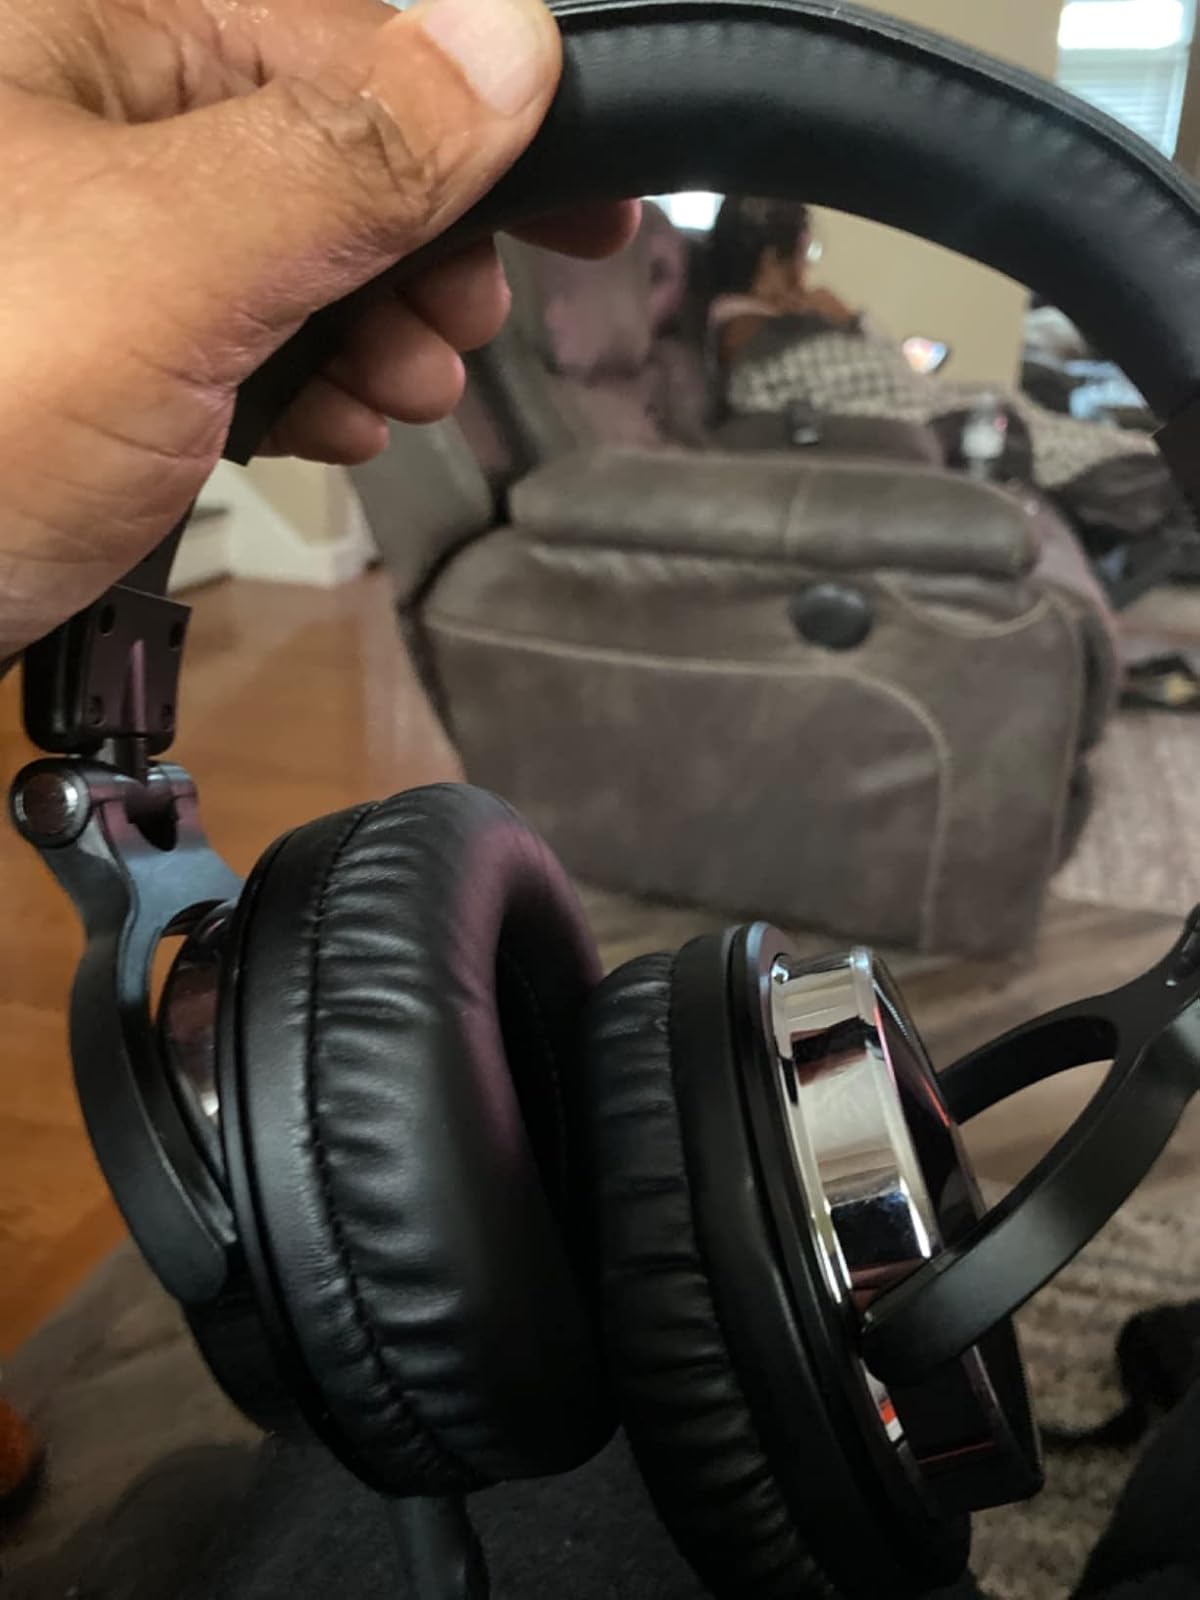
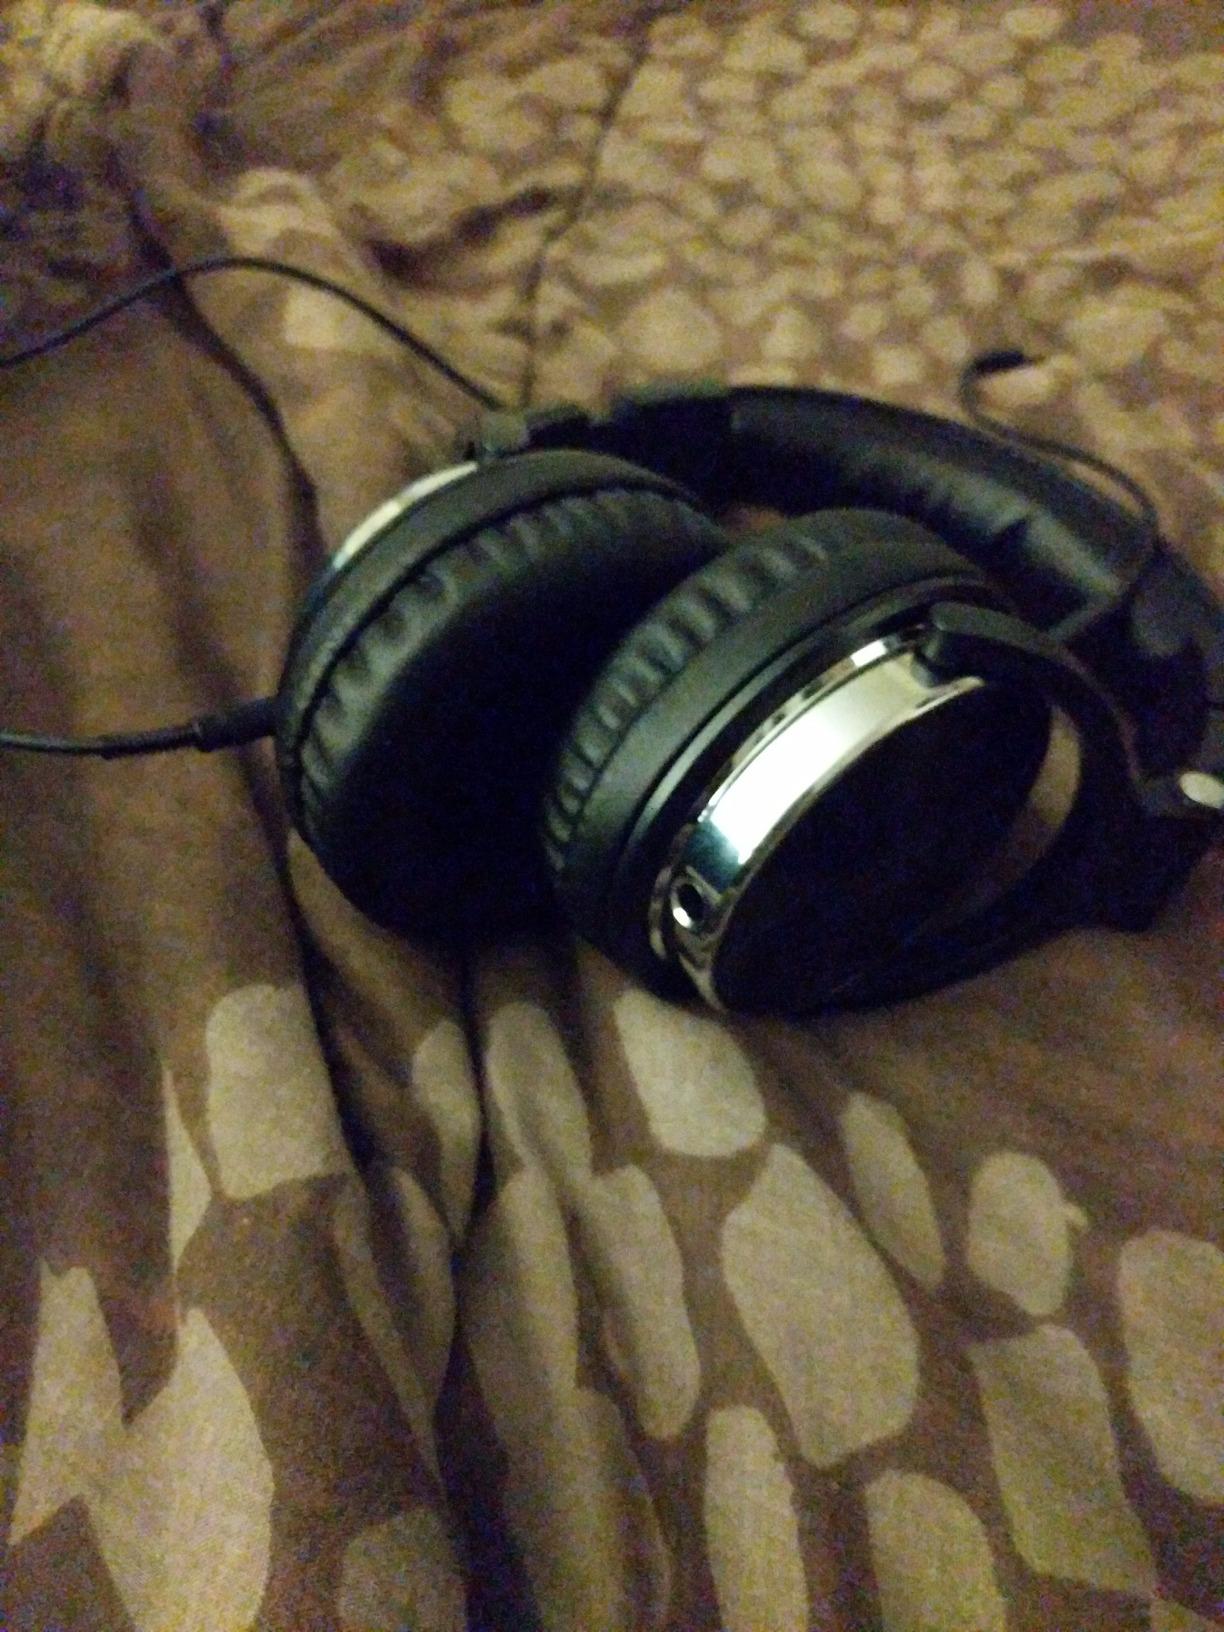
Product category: headphones
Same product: yes